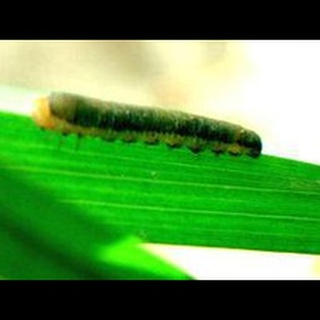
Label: wheat_stem_fly